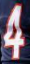
Number: 4